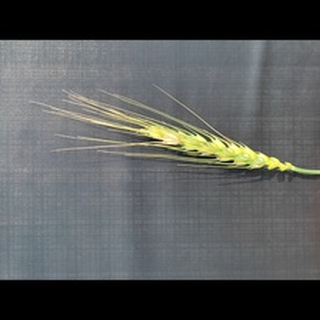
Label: wheat_blast